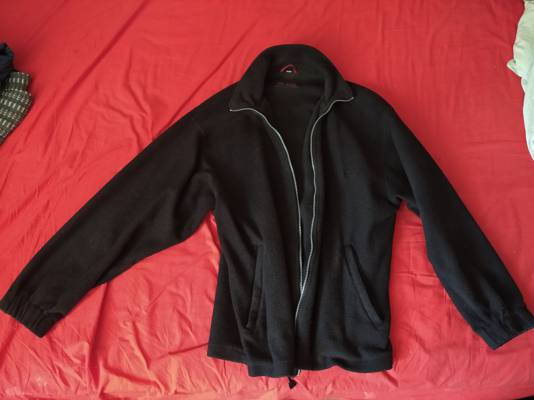
Waste category: clothes